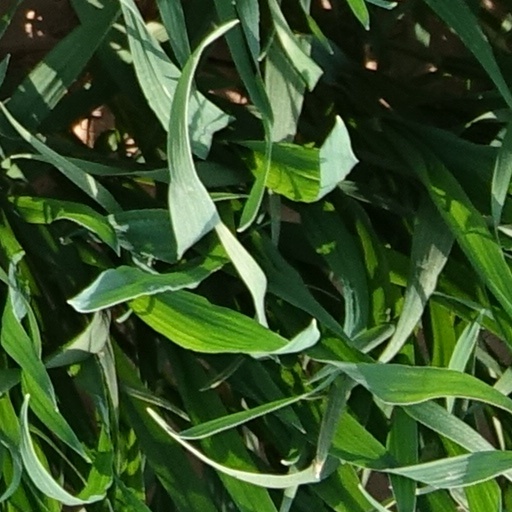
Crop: wheat